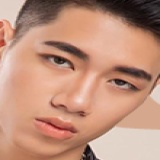
ca sĩ K Icm